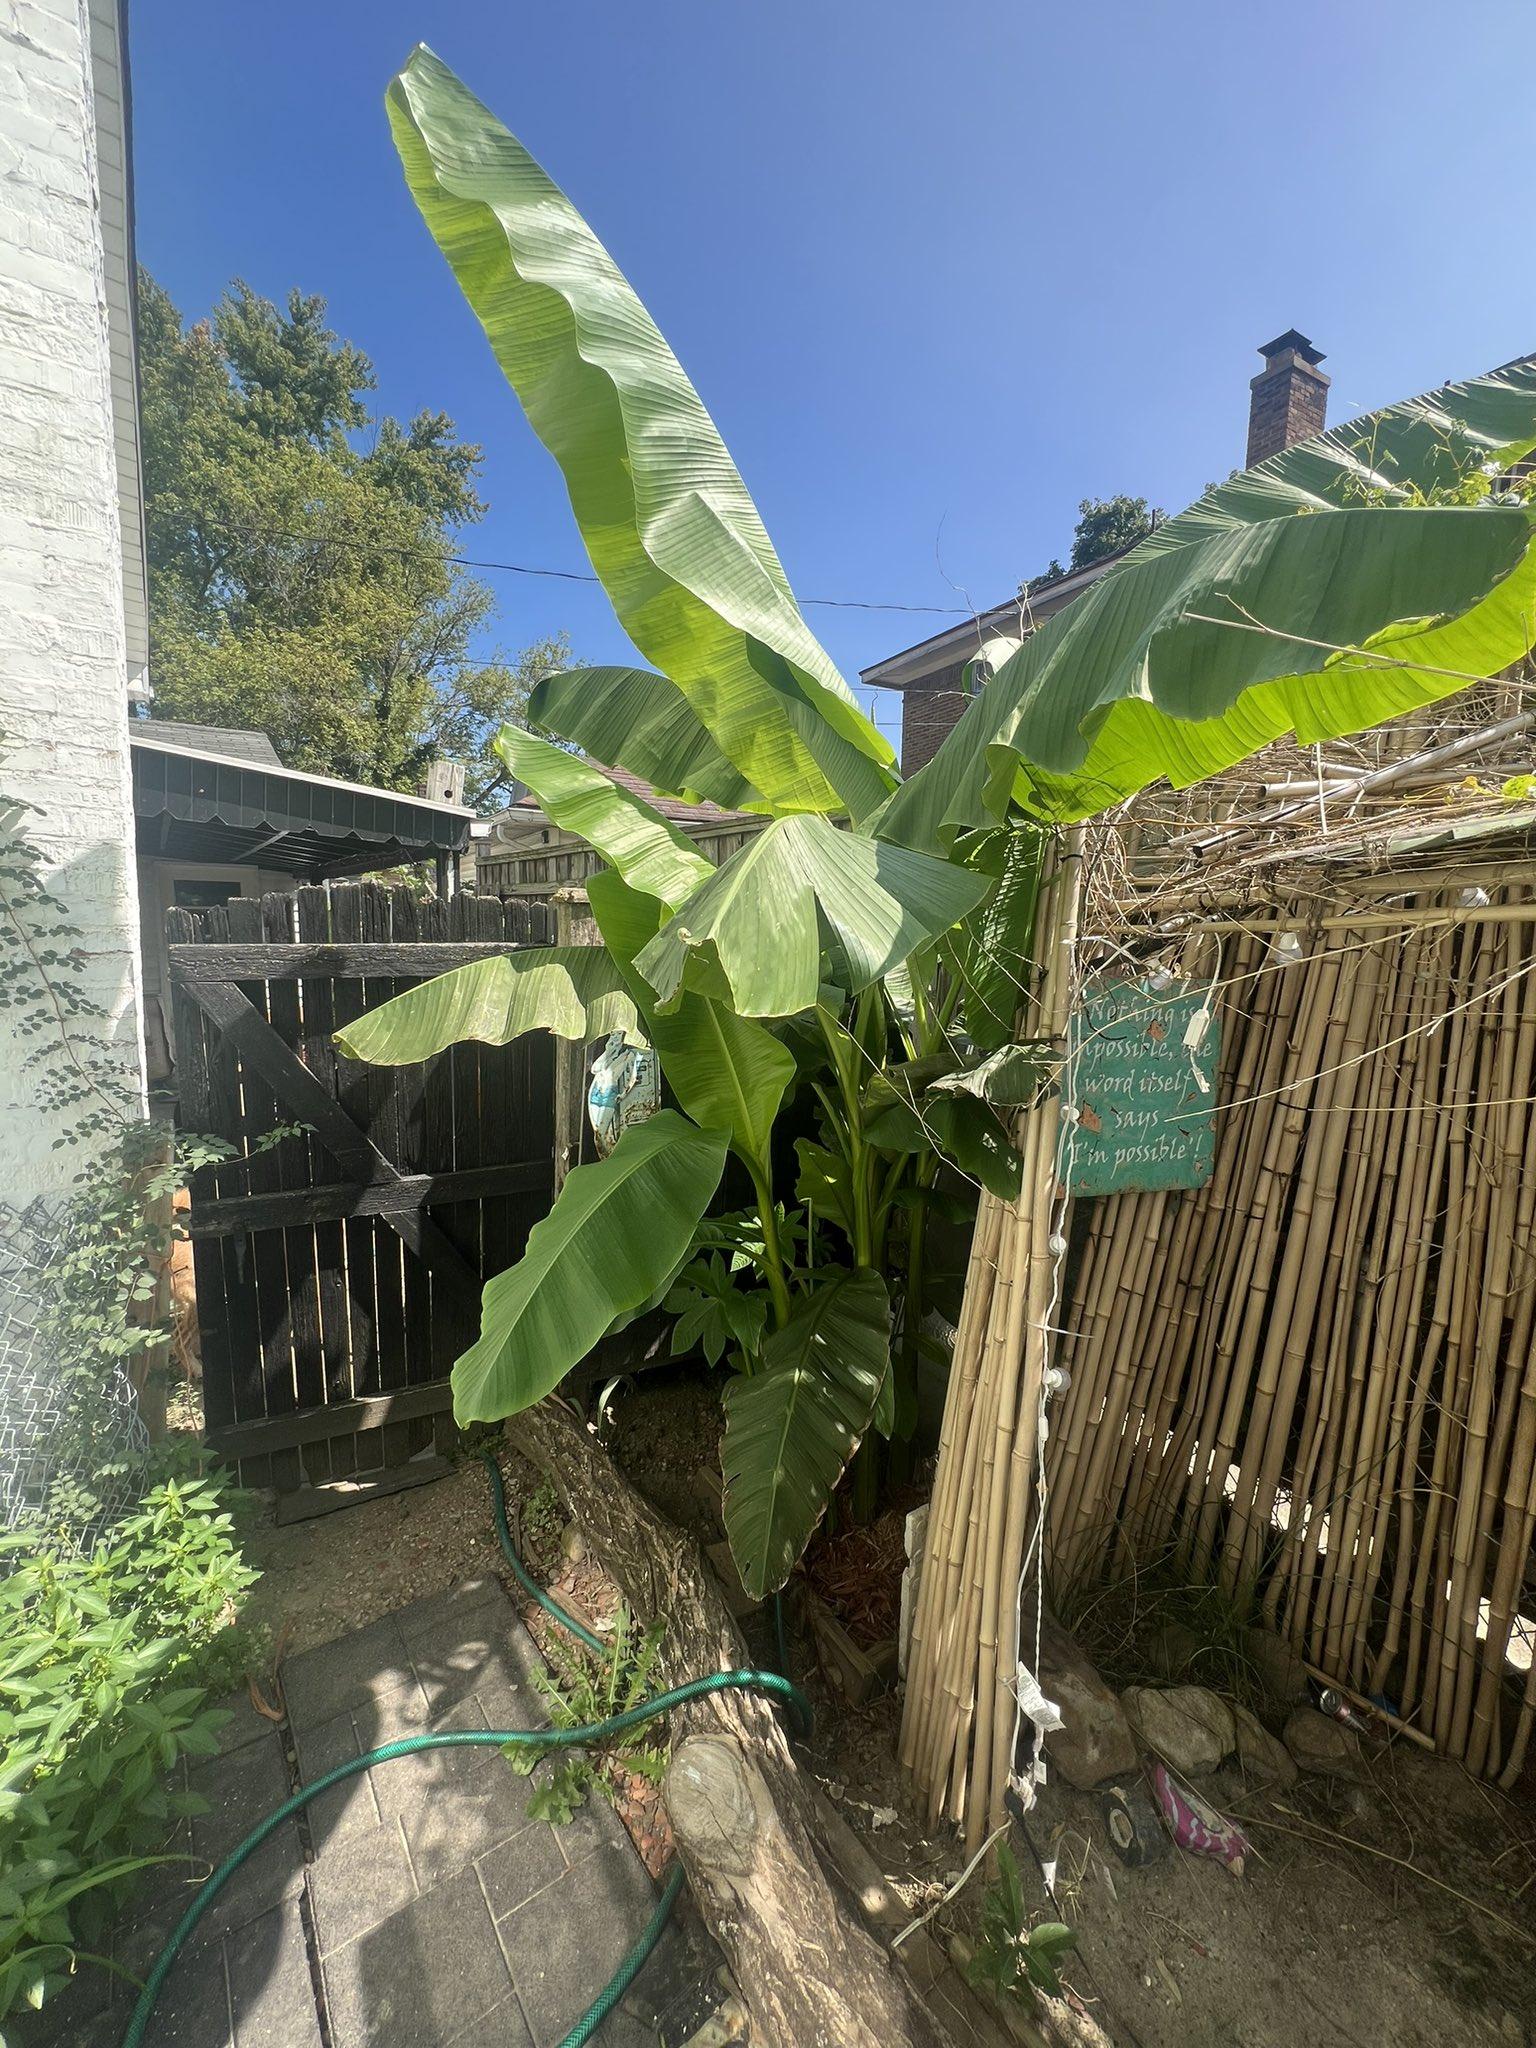
Mgomba au mmea wa ndizi wenye majani makubwa na mambichi. Mmea huu umepandwa kwenye eneo ndogo lililo katikati ya jengo la nyumba na uzio ulitengenezwa kwa fito. Anga ni safi na la buluu ukionyesha ni siku ya jua kali.